Franciszek Nowicki

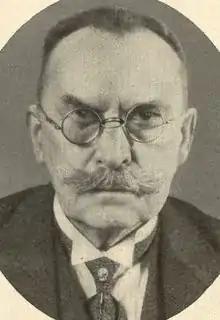
Franciszek Nowicki

Franciszek Henryk Siła-Nowicki (29 January 1864, in Kraków, Austrian Empire – 3 September 1935, in Zawoja, Poland) was a Young Poland poet, a recreational mountaineer, socialist activist, and designer of the "Orla Perć" (Eagle's Path) High Tatras mountain trail.